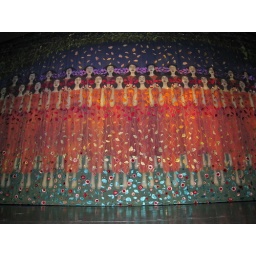
curtain in the Palace theater on the Explorer of the Seas